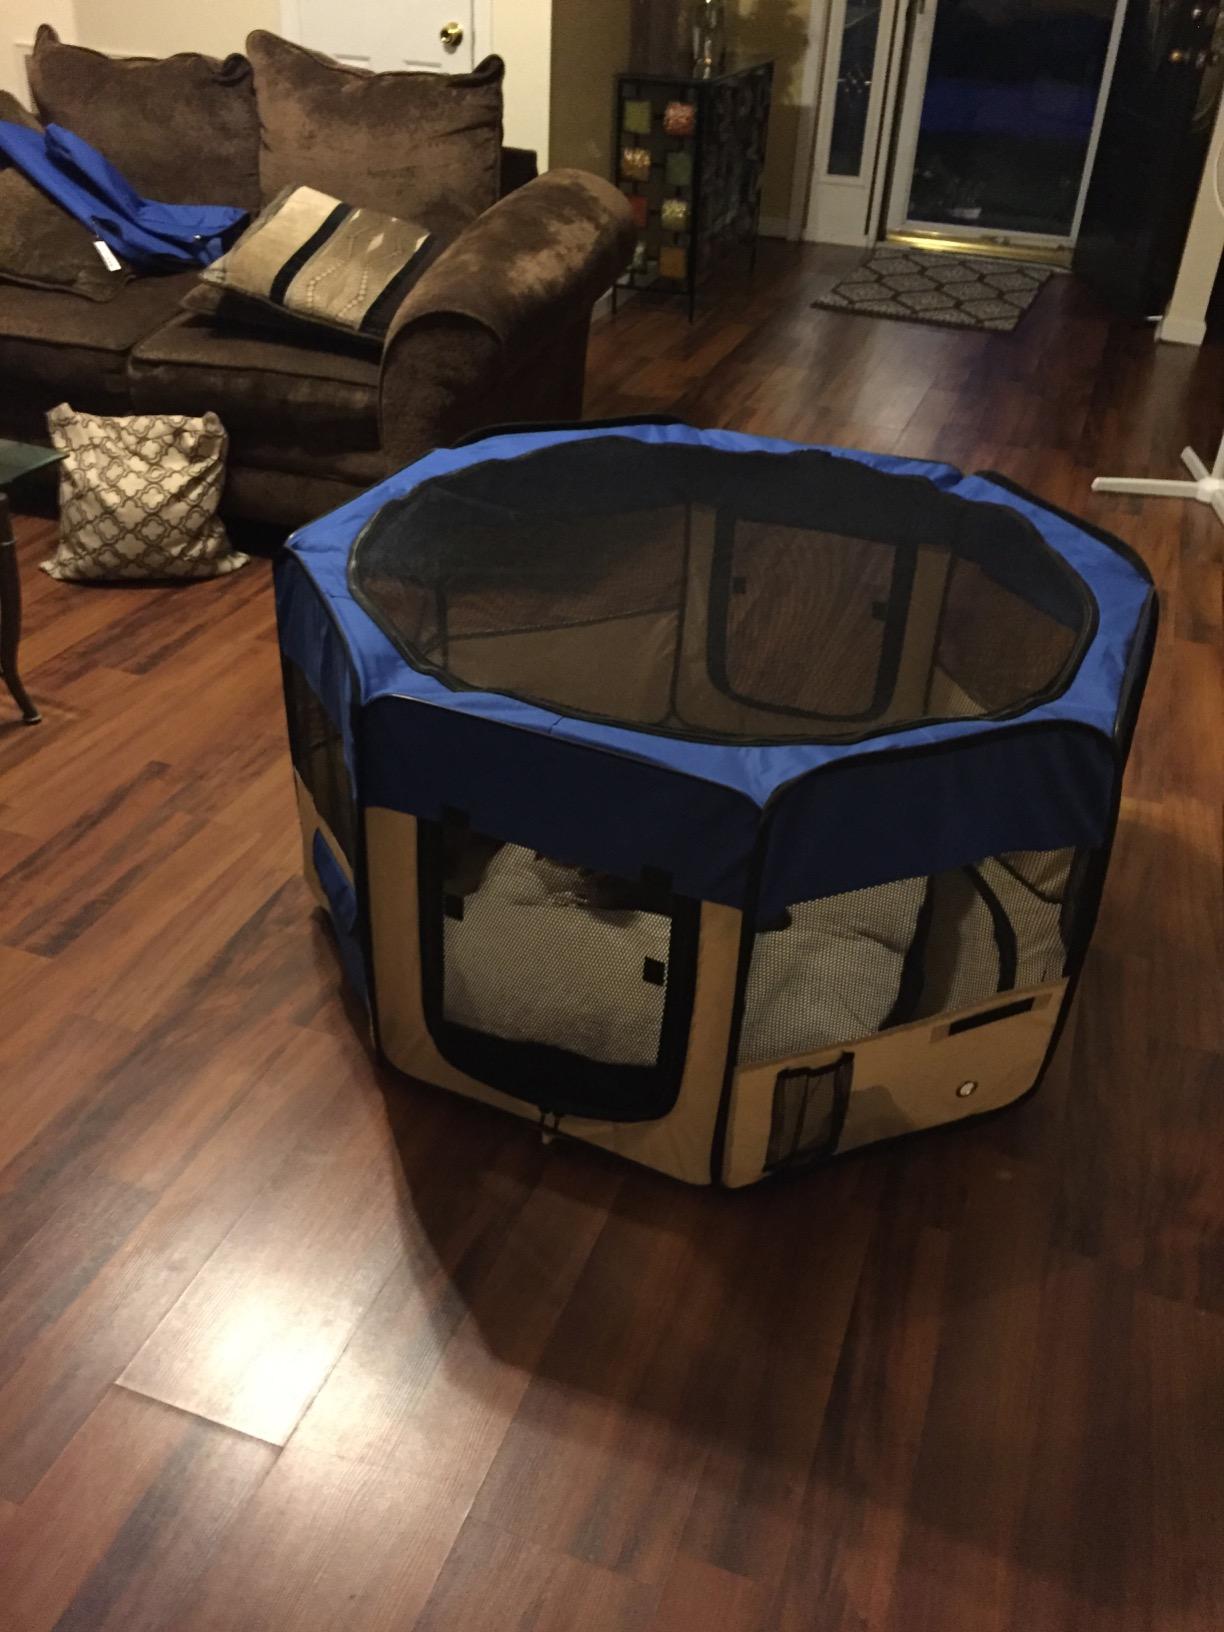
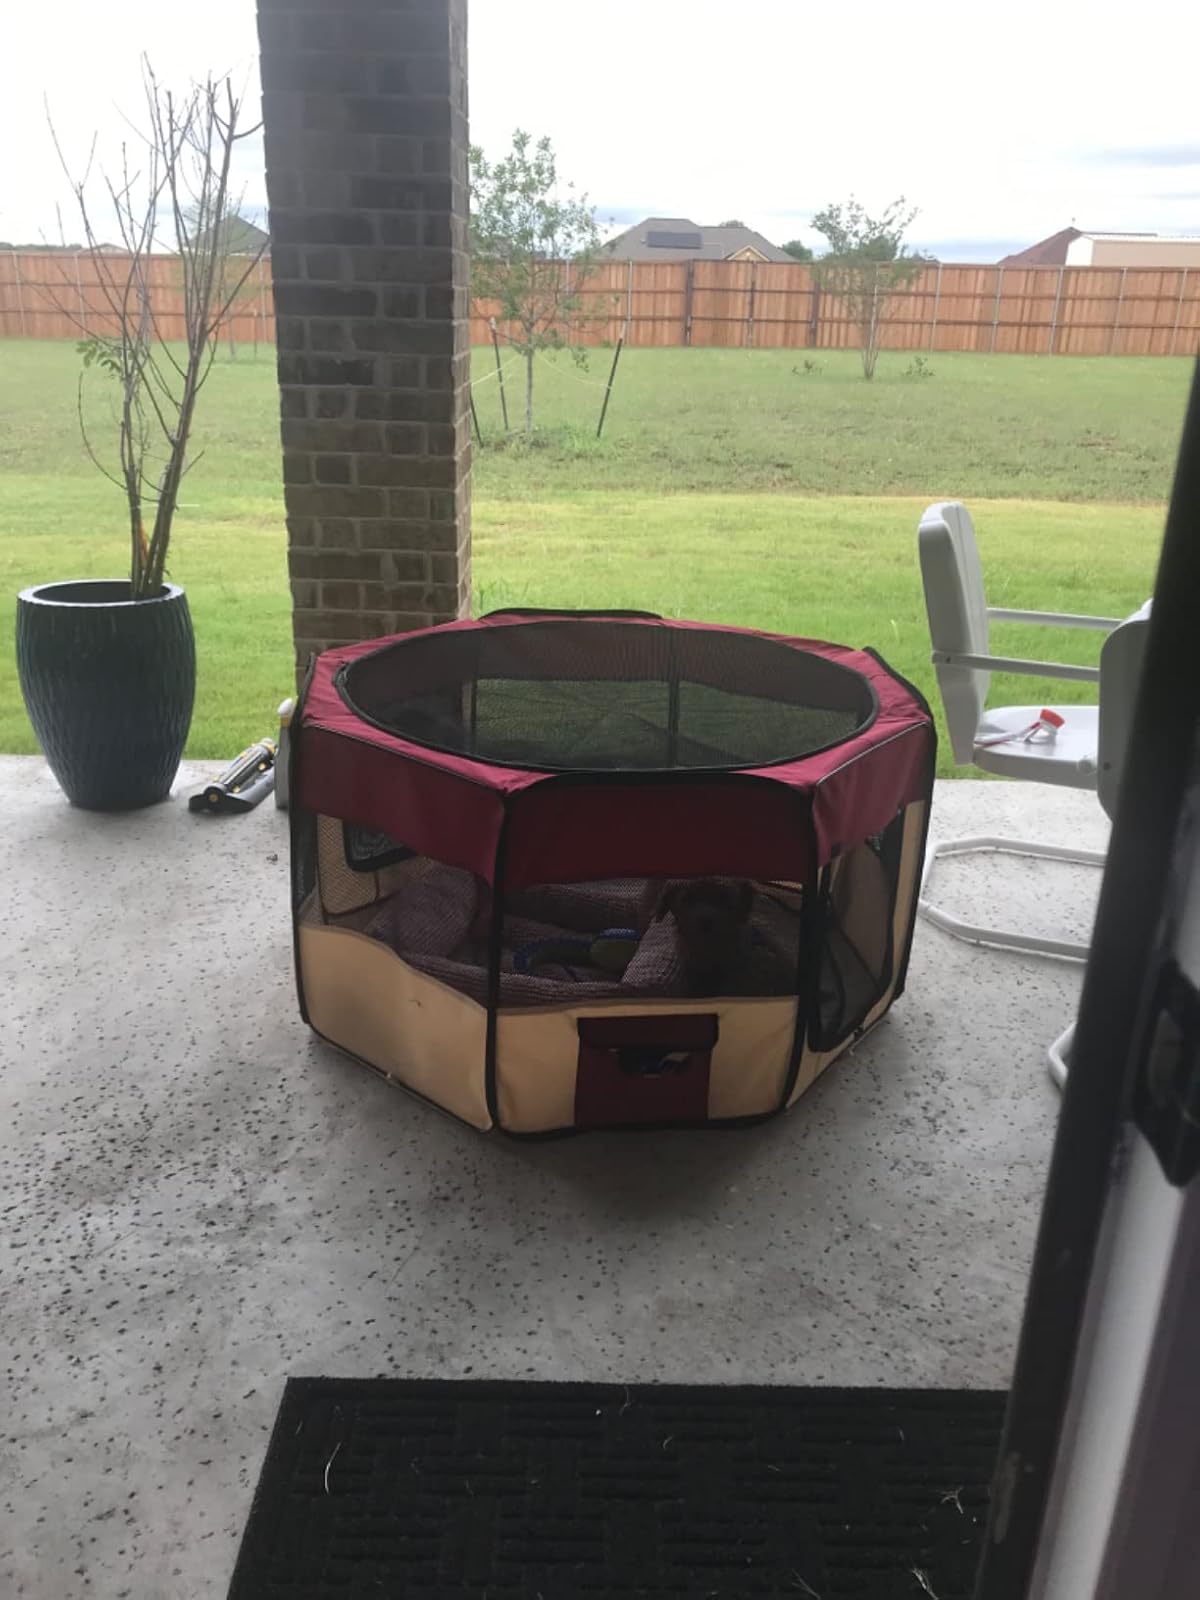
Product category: items_kennel
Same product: no